Rushbrooke Hall

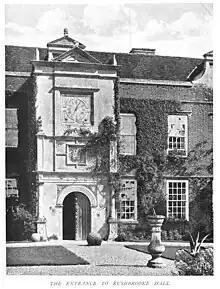
Entrance to Rushbrooke Hall, photograph published in 1904

Rushbrooke Hall was a British stately home in Rushbrooke, Suffolk. For several hundred years it was the family seat of the Jermyn family. It was demolished in 1961.